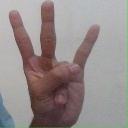
अक्षर: क्ष